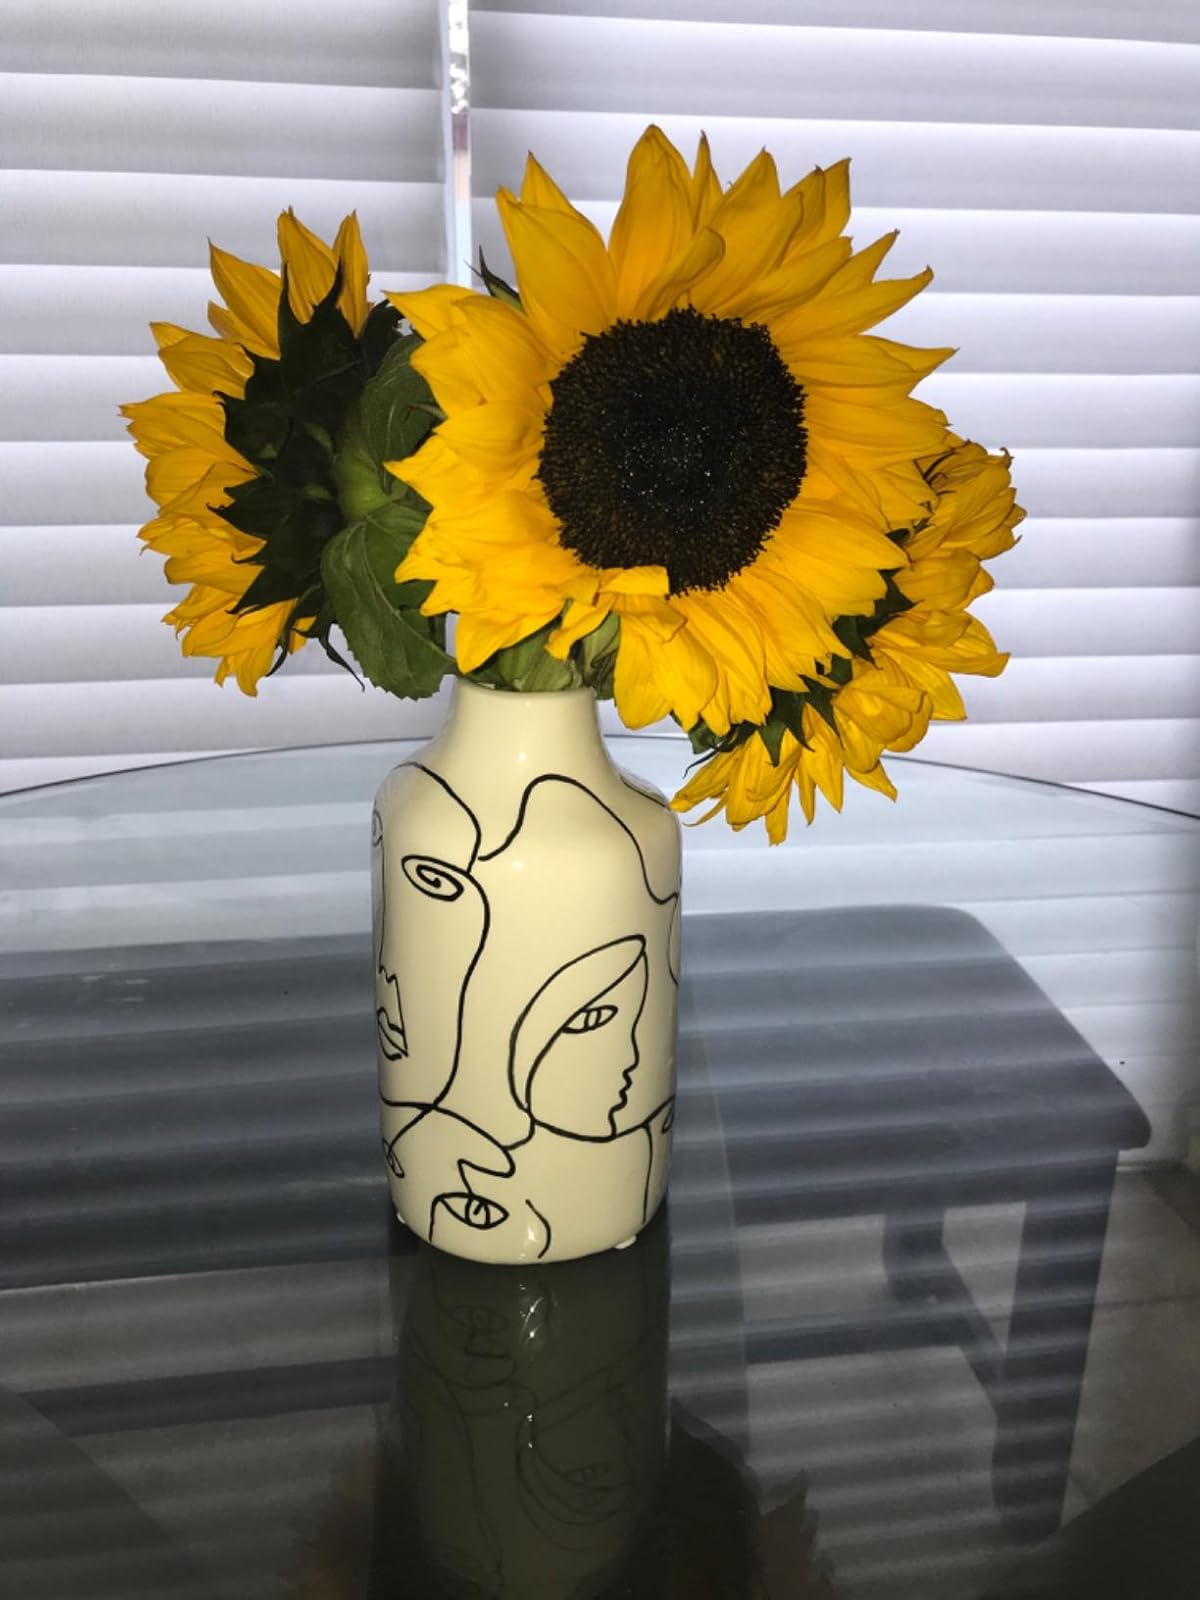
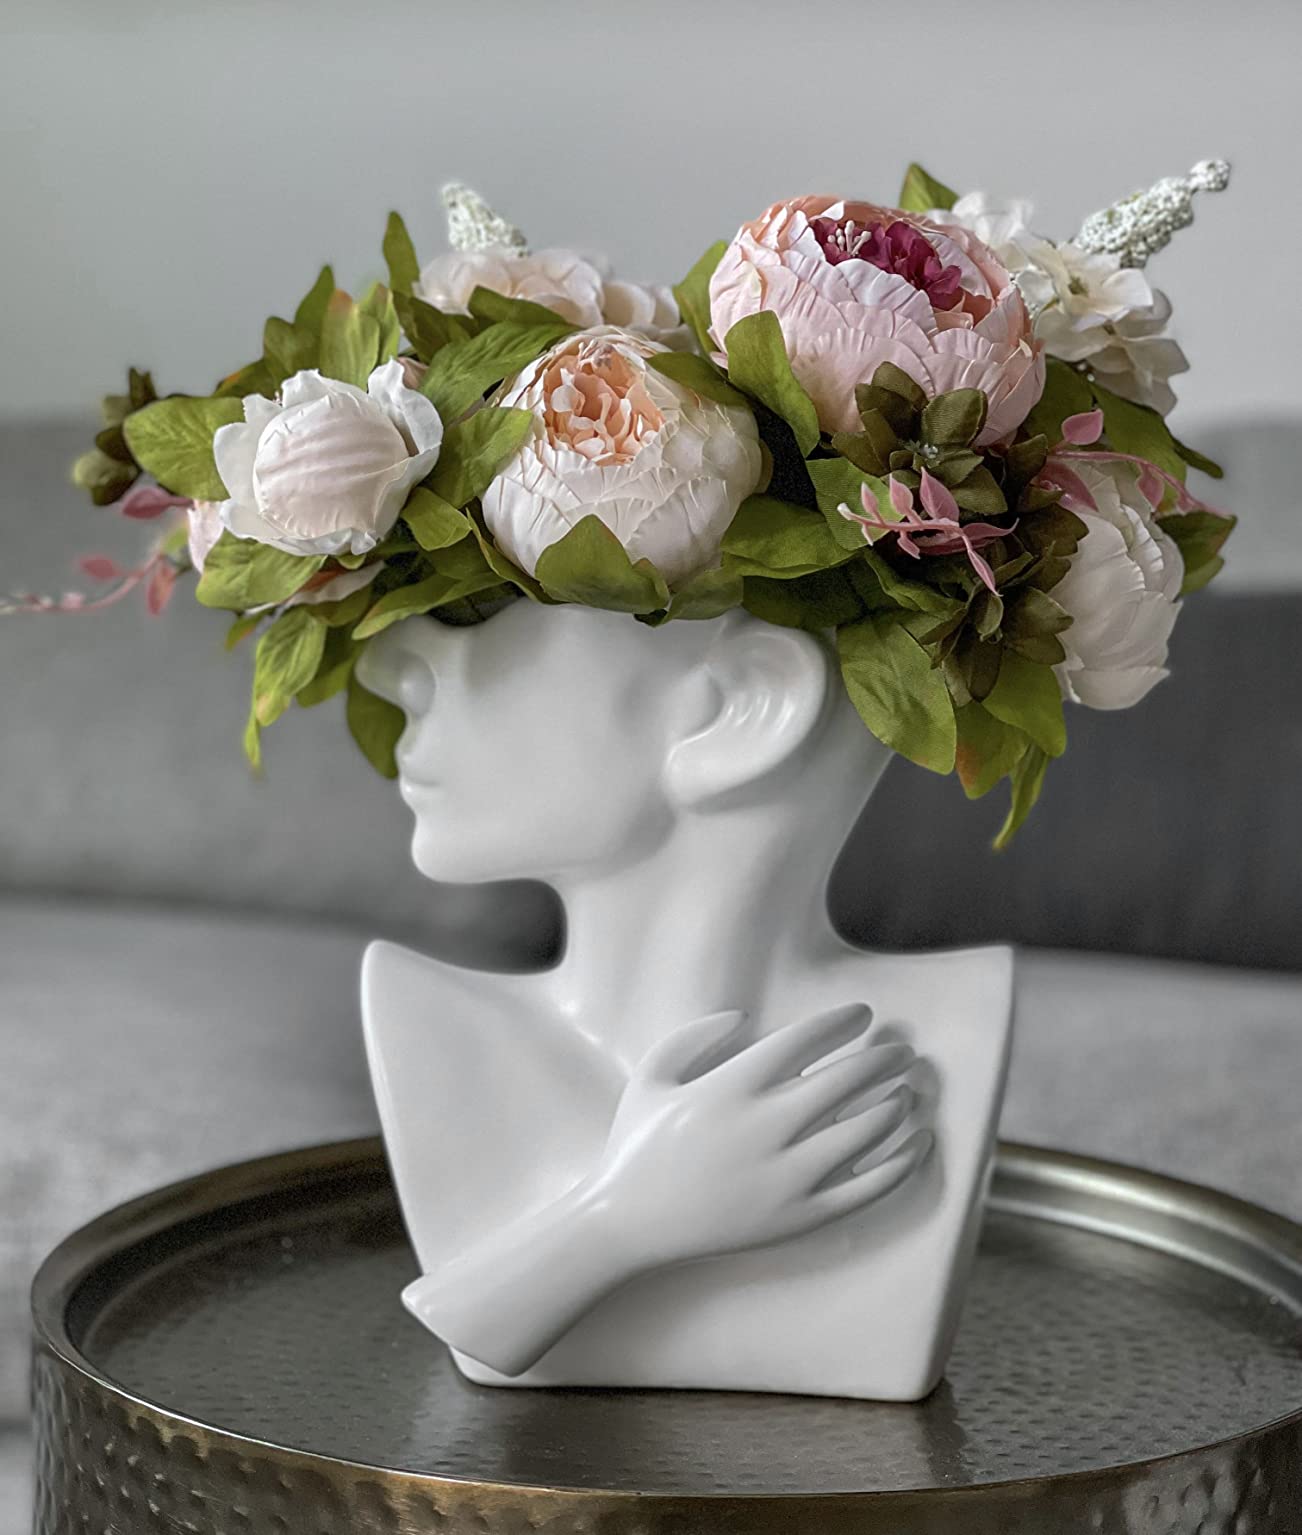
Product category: vase
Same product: no